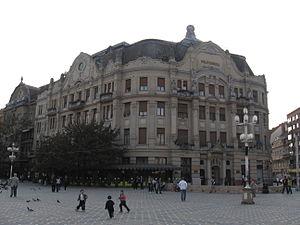
Lipót Baumhorn était un architecte hongrois.